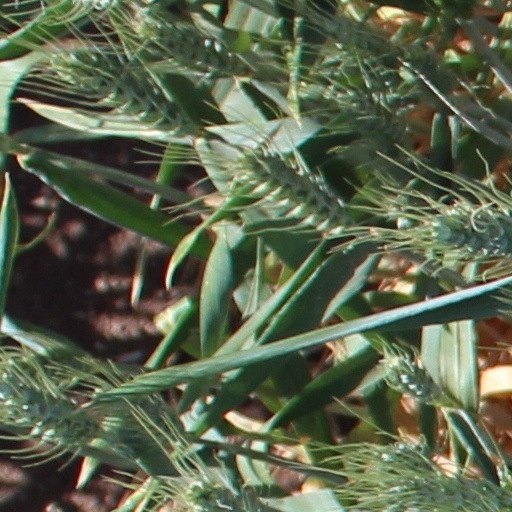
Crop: wheat